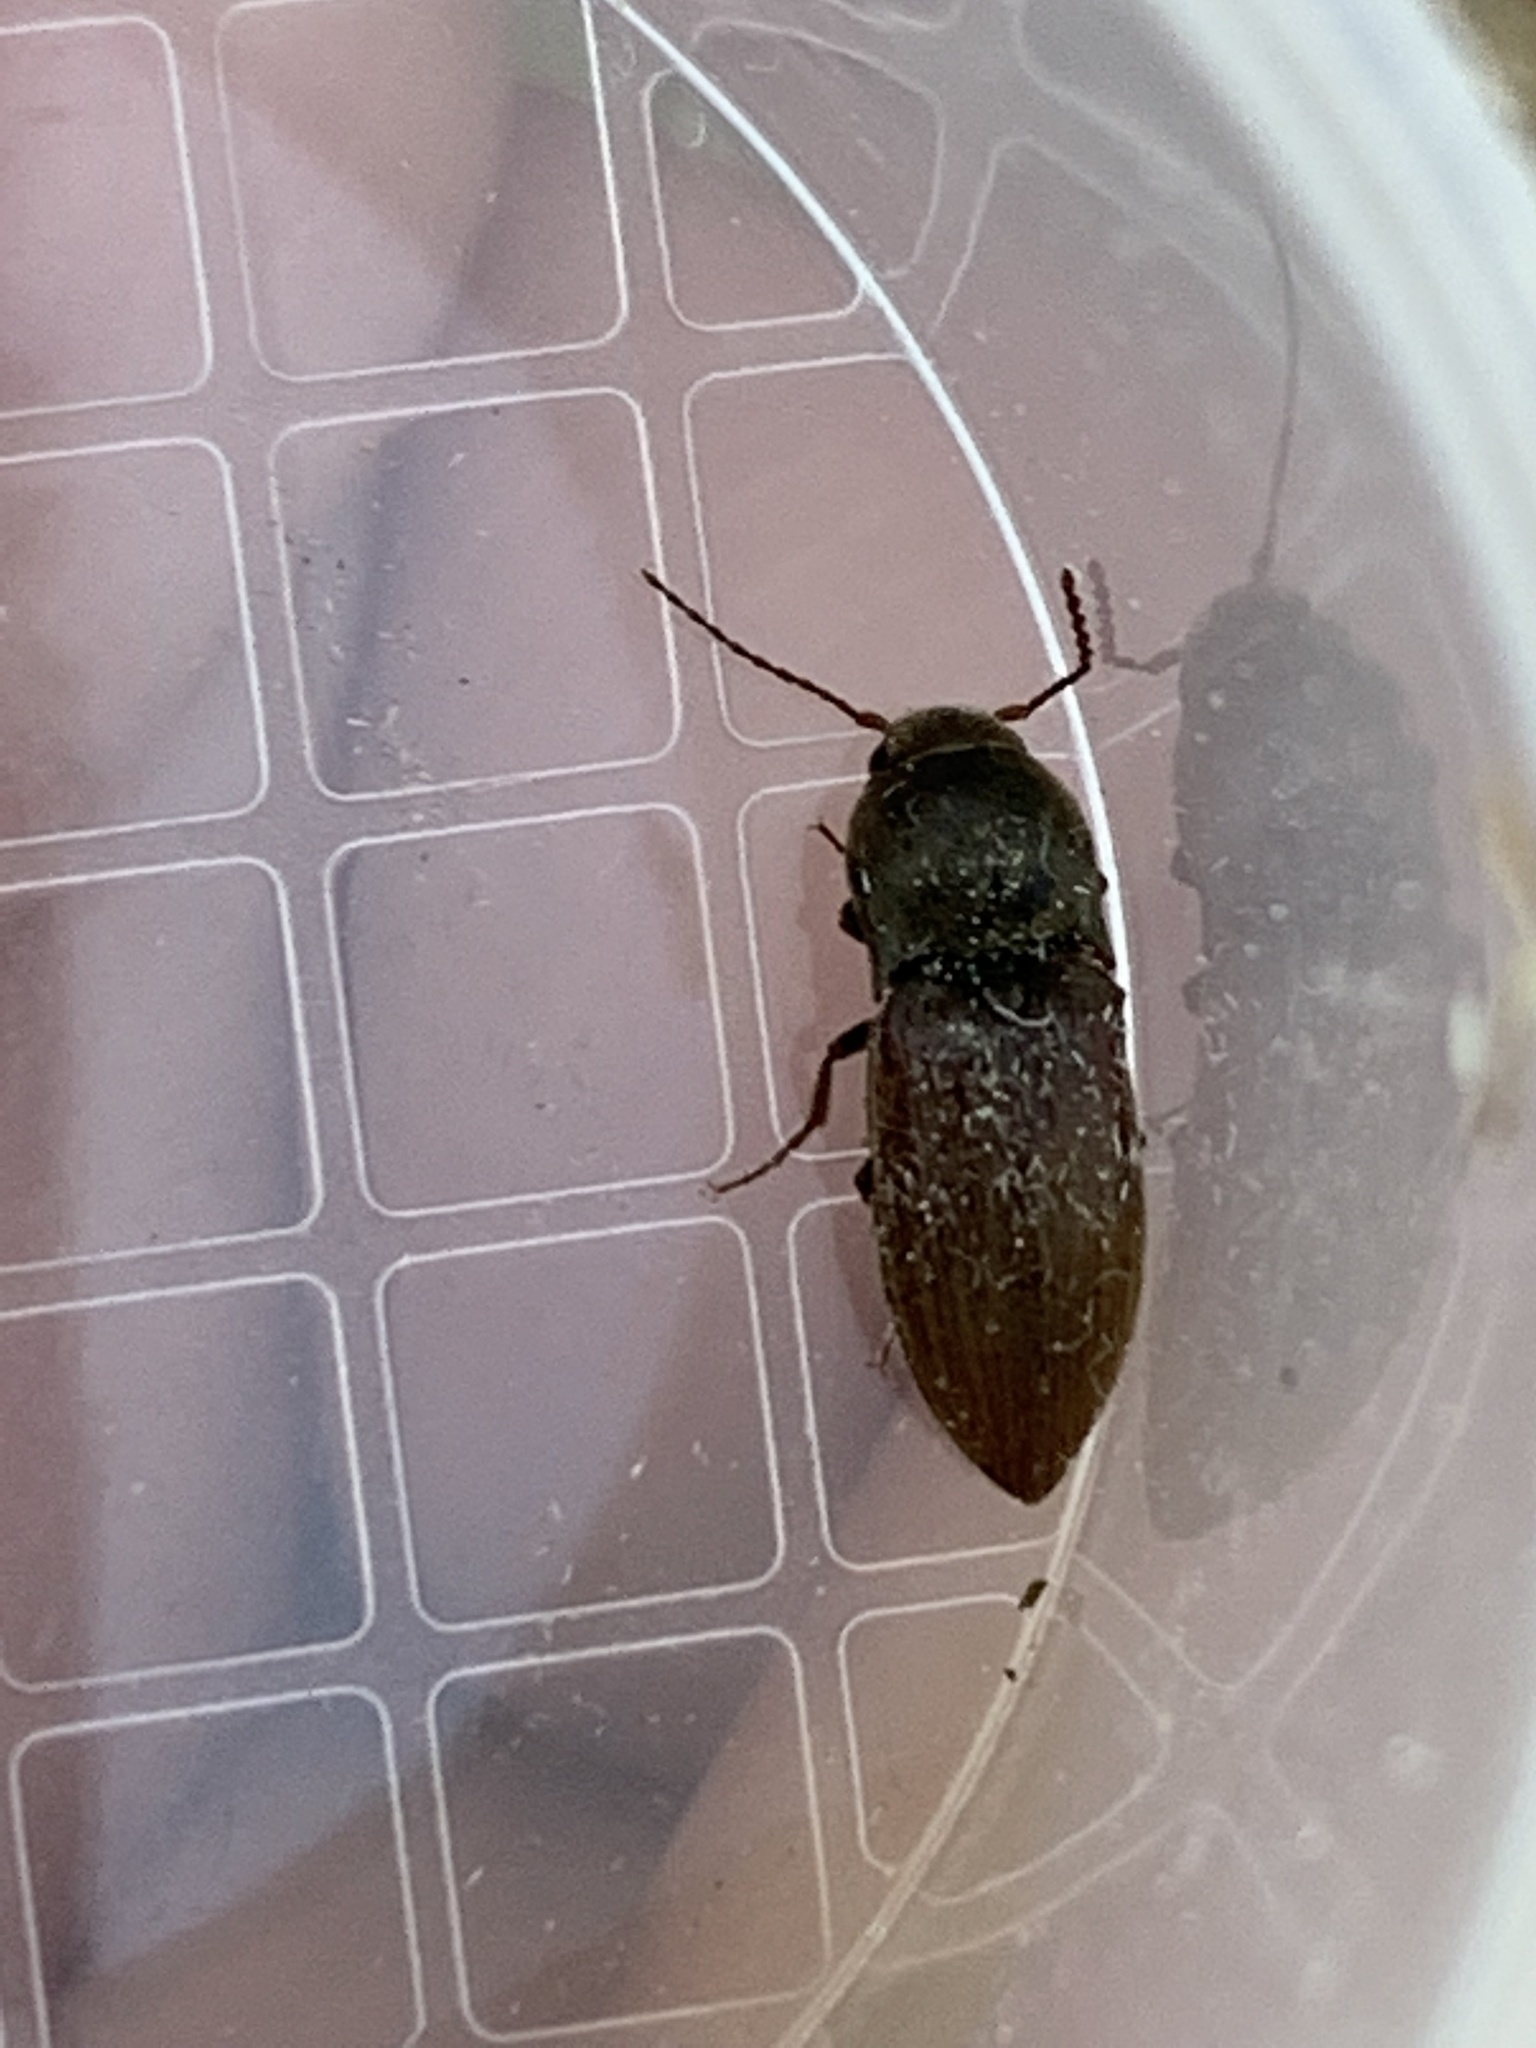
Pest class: clickbeetles_wireworms